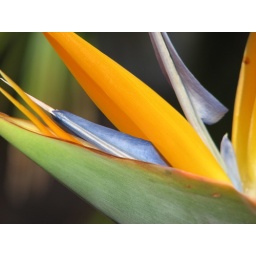
A picture of a bird of paradise flower in my backyard using a narrow depth of field